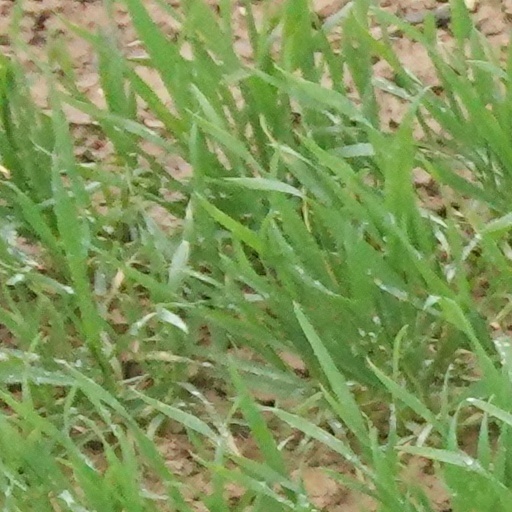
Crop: wheat